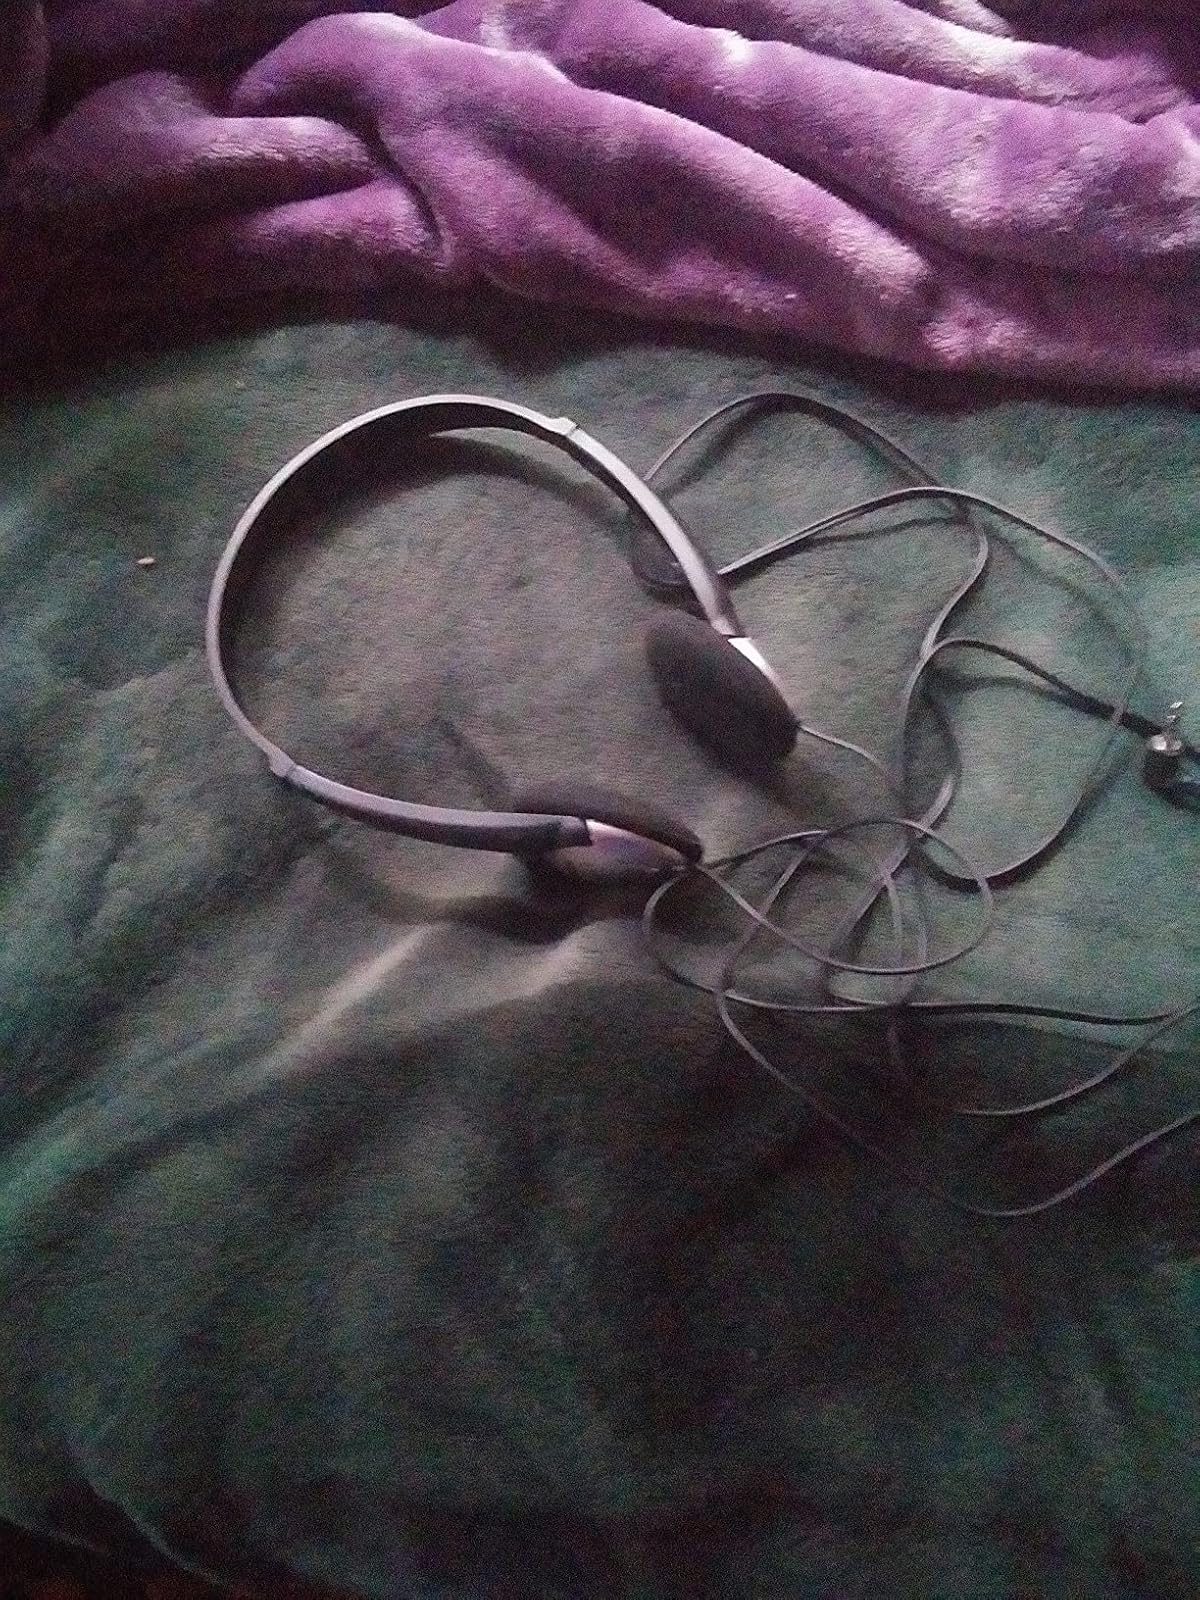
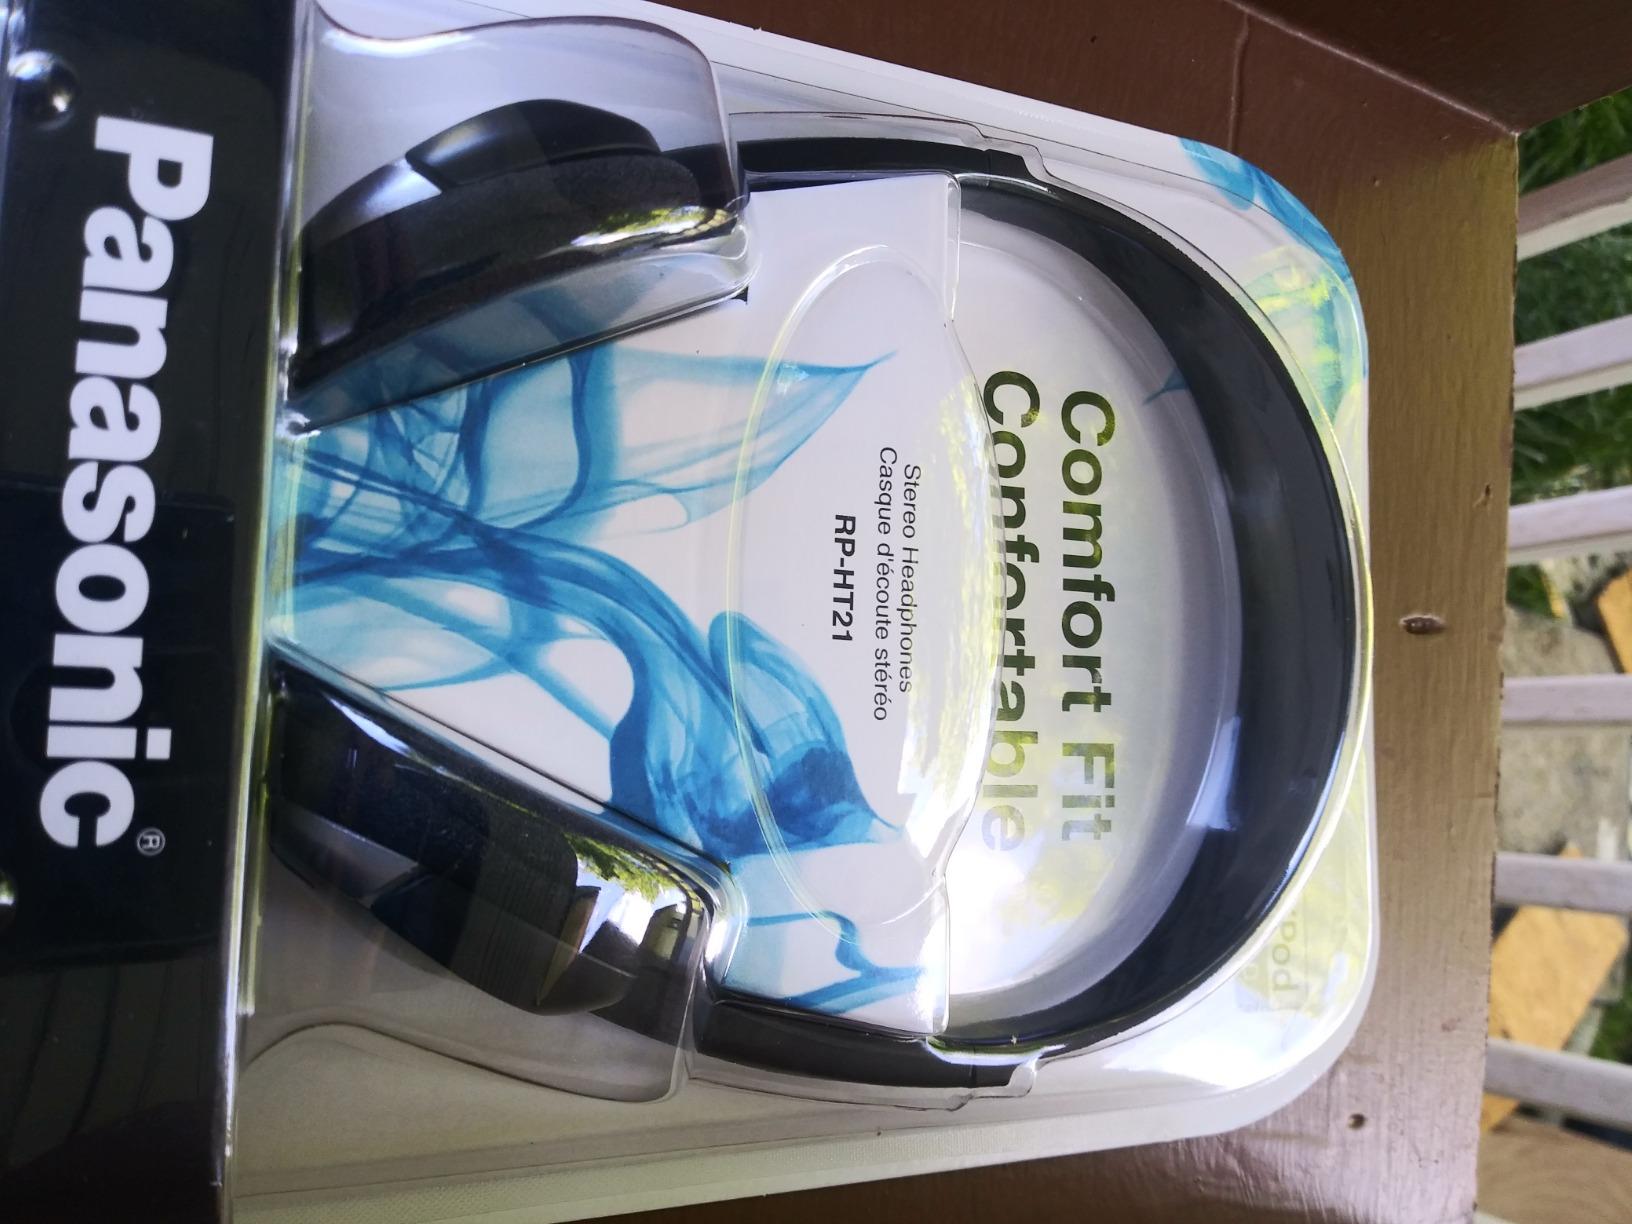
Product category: headphones
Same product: yes